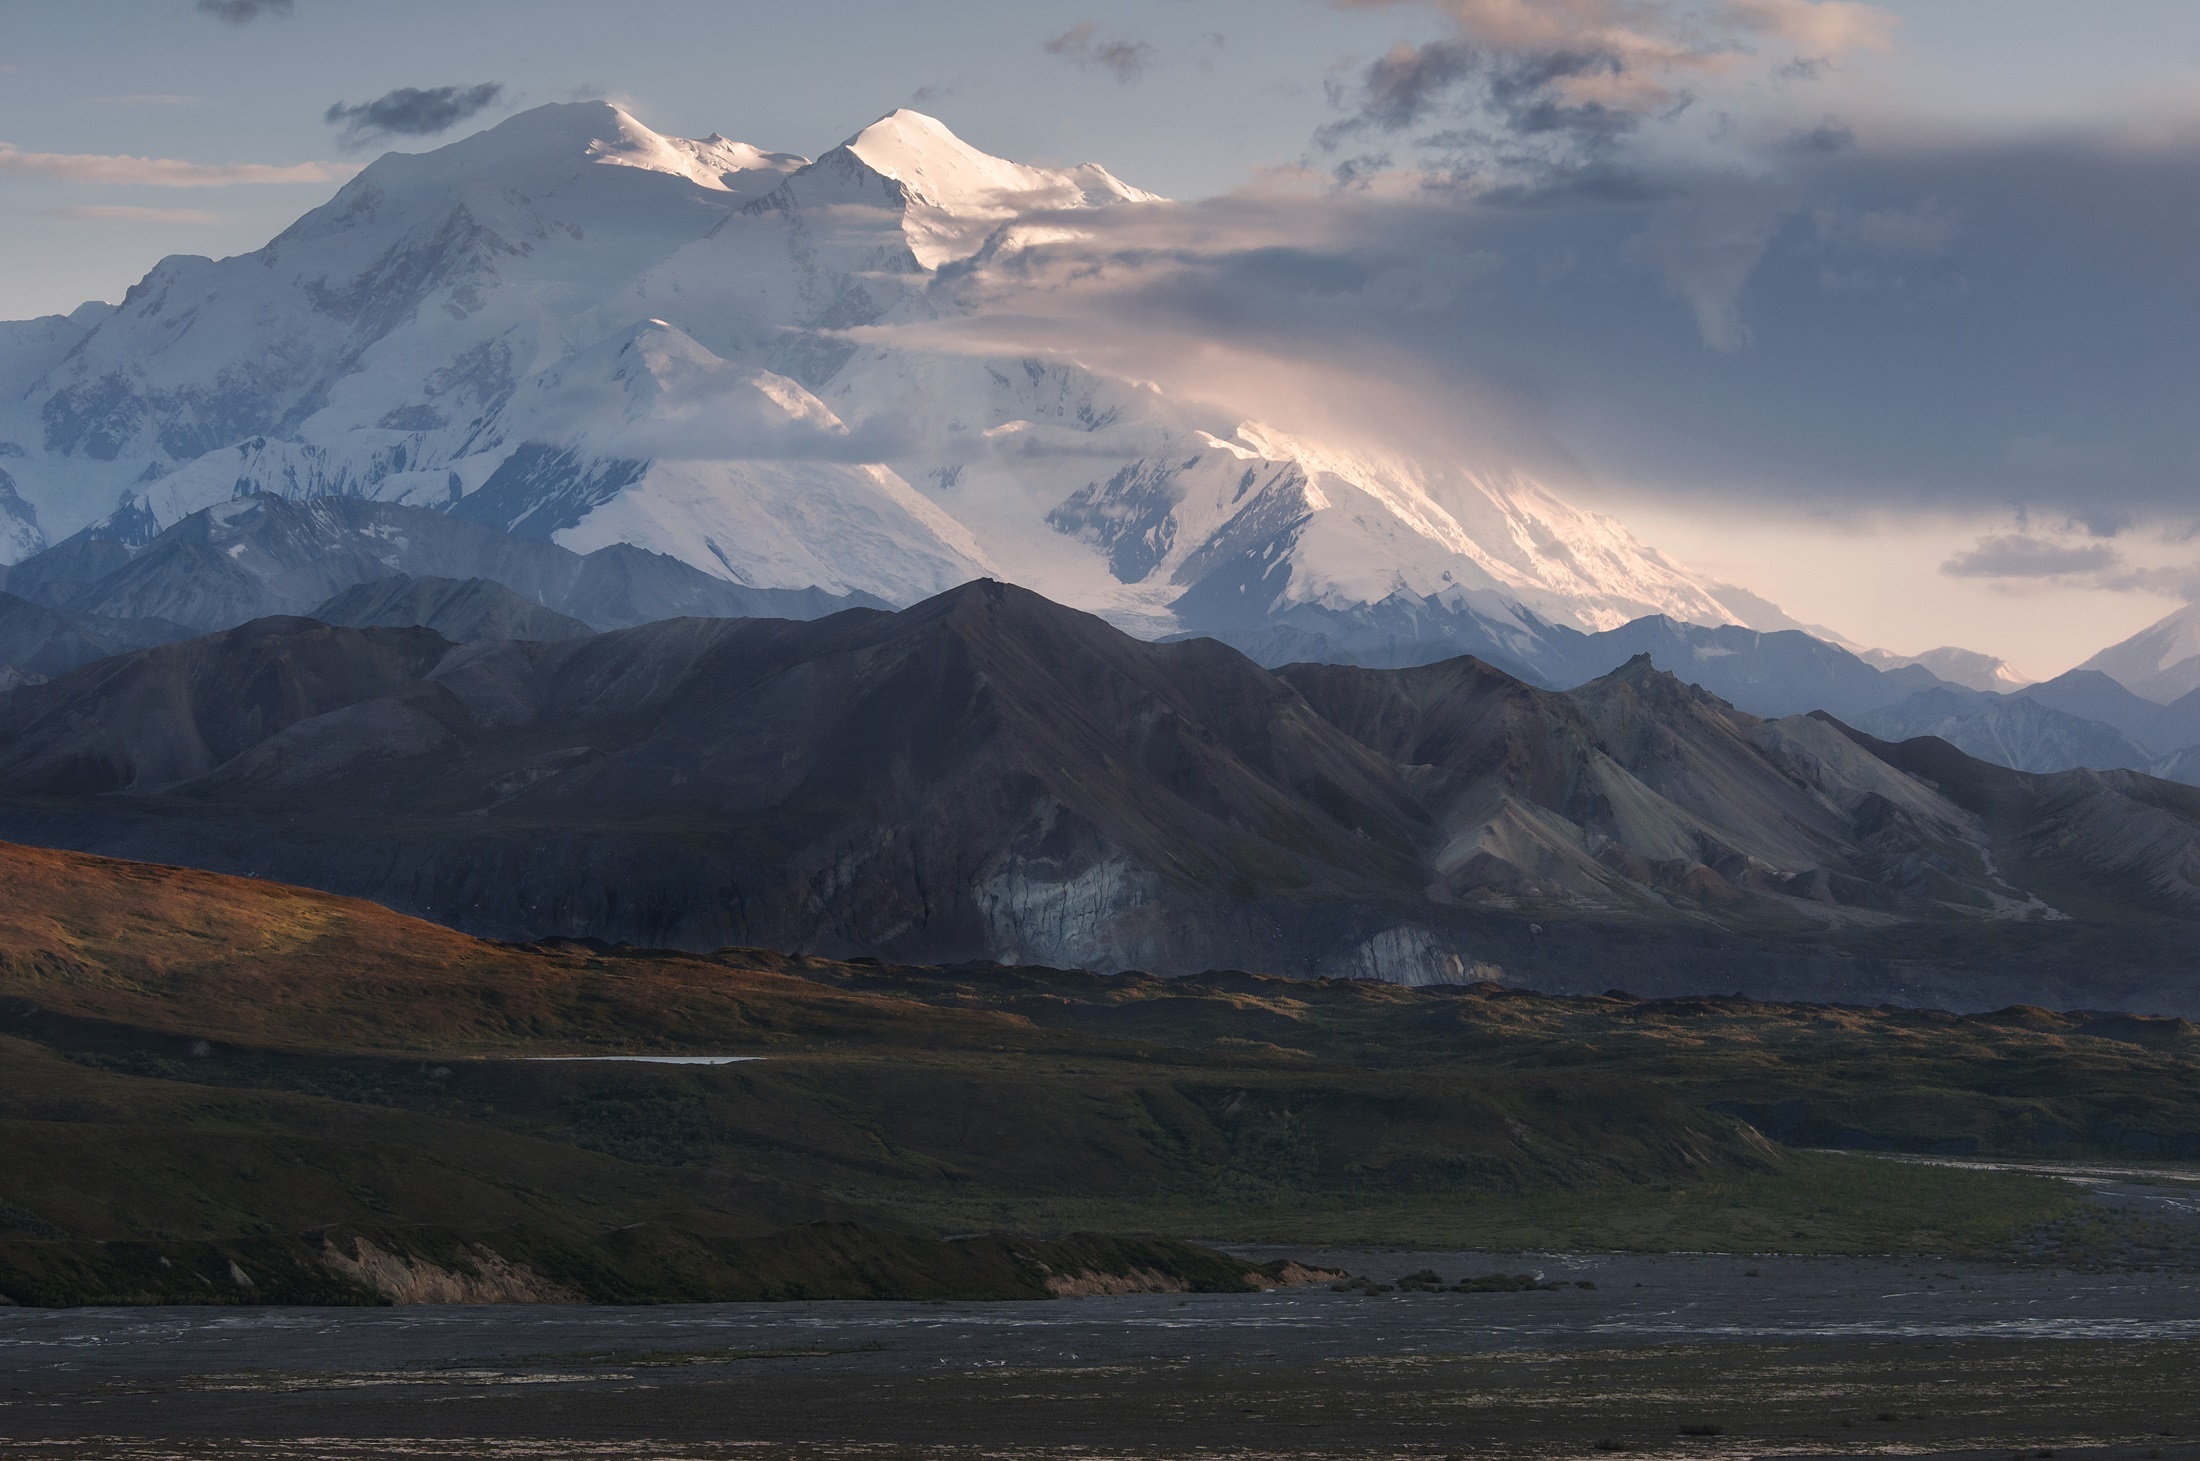
landscape, nature, wilderness, mountain, snow, cloud, sunrise, morning, hill, lake, dawn, valley, mountain range, panorama, scenic, weather, usa, rugged, highland, ridge, outdoors, clouds, mountains, alps, plateau, fell, alaska, loch, denali, national park preserve, landform, mountain pass, geographical feature, atmospheric phenomenon, mountainous landforms